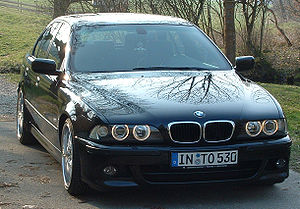
BMW E39 / Modelhistorie / Facelift
BMW E39 var den interne modelkode for den fjerde modelgeneration af bil- og motorcykelfabrikanten BMW's øvre mellemklassebil, 5-serien.